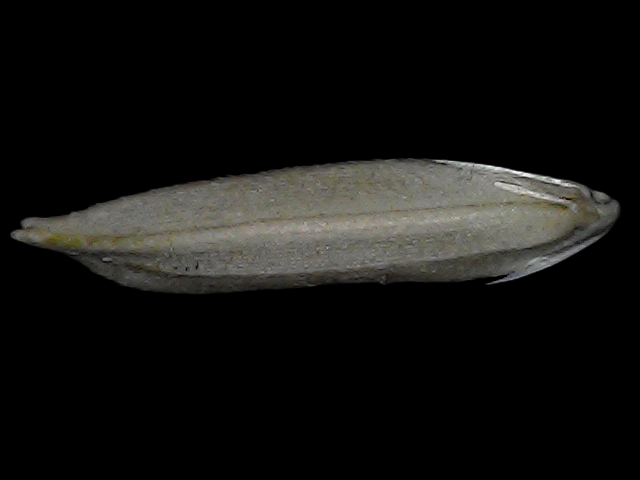
Rice variety: Bd57